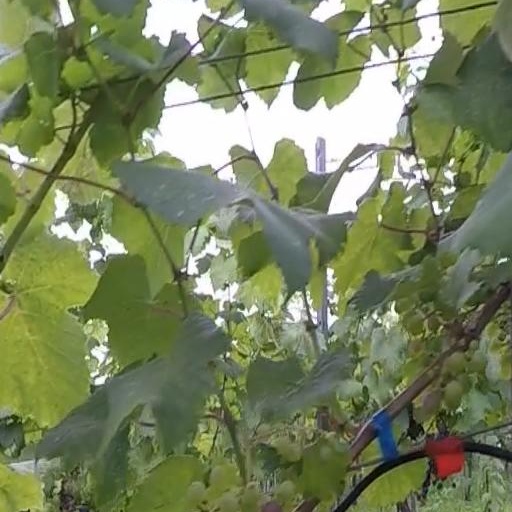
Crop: grape